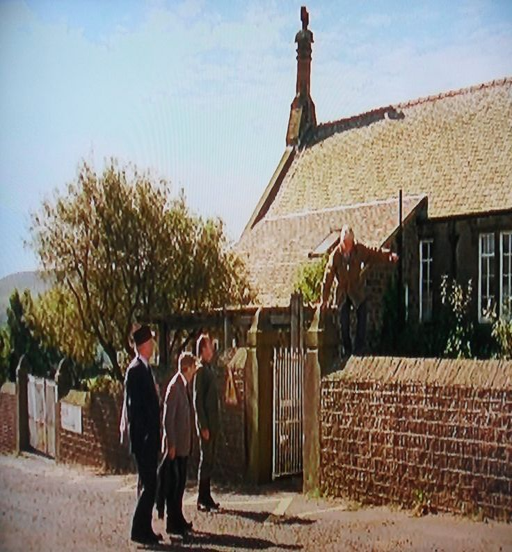
episode : in which person loses person walking a wall like his father used to .